Answer in natural language. Consider the 3D positions of the objects in the scene and not just the 2D positions in the image. Is the centerpoint of  potted houseplant with lush green foliage at a higher height than Window? Choose between the following options: no or yes
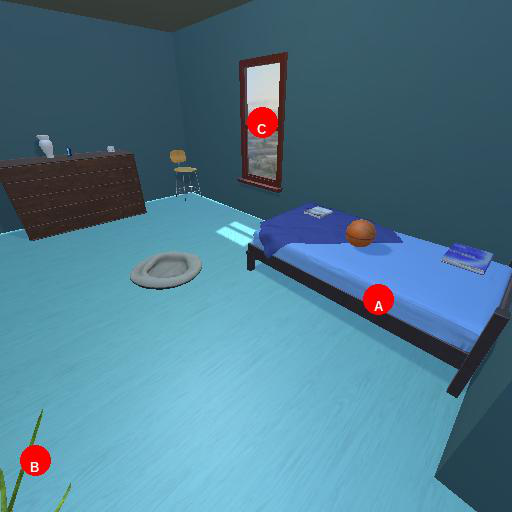
<answer>no</answer>